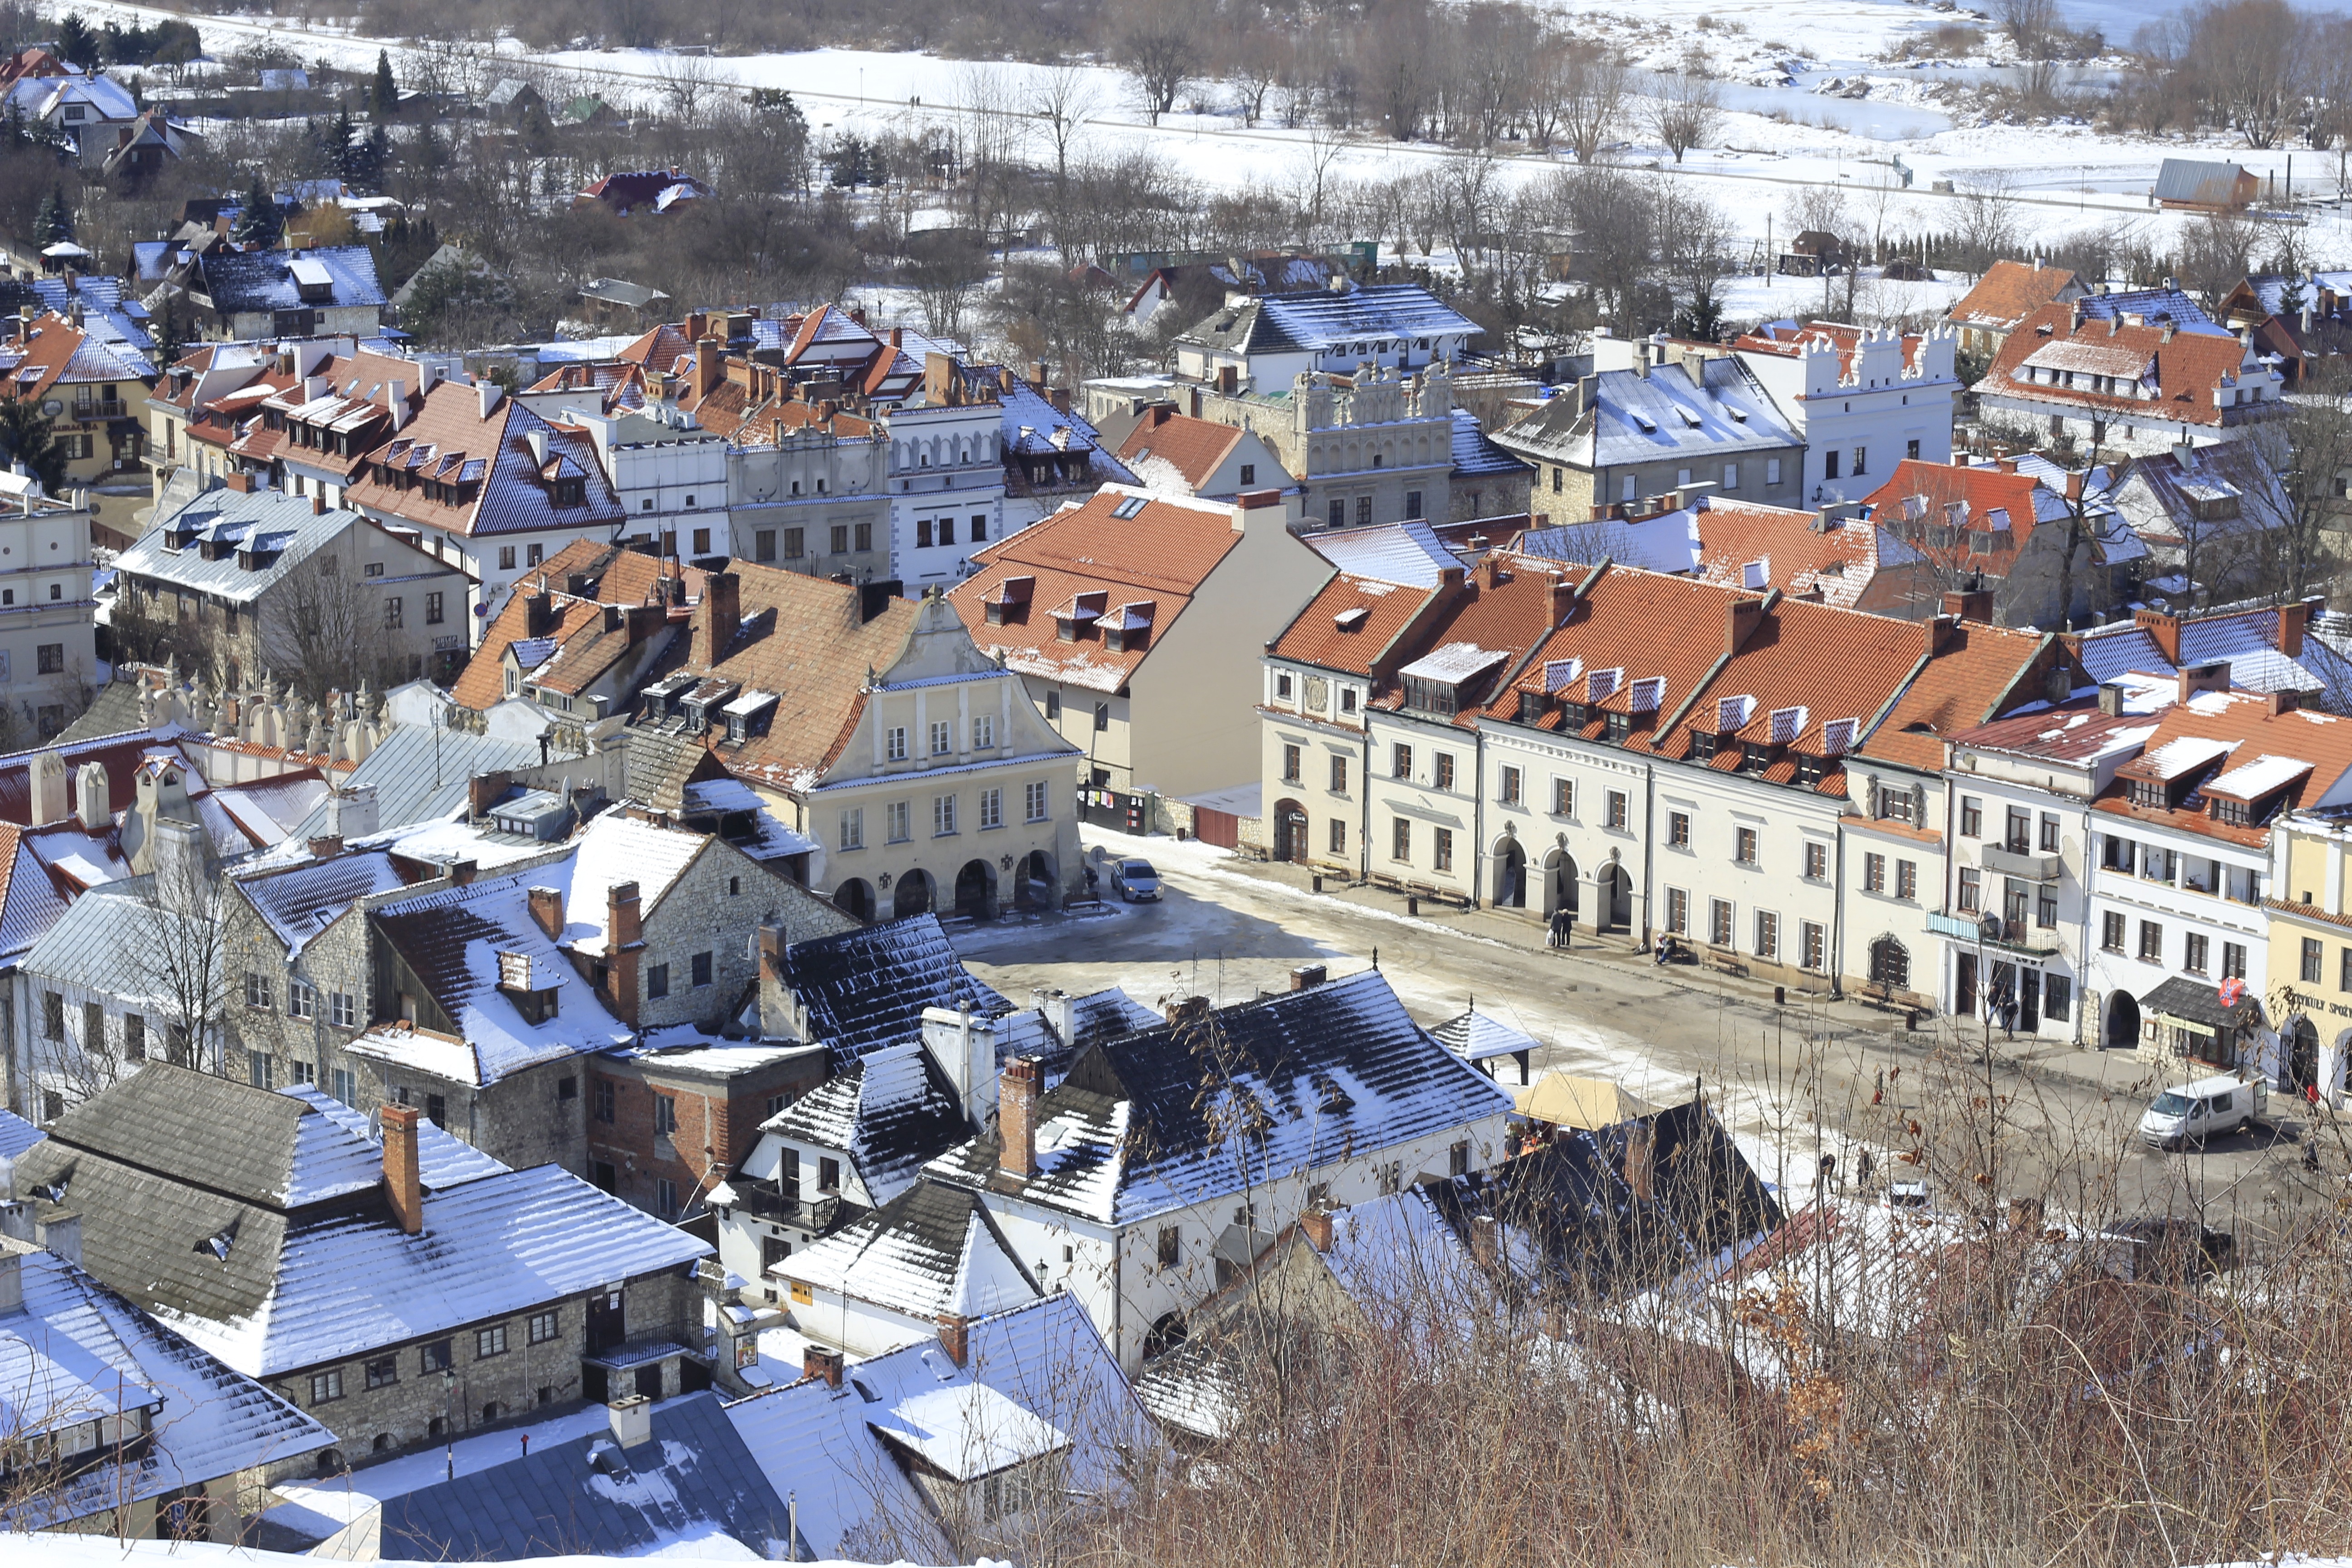
snow, winter, architecture, structure, town, view, city, cityscape, transport, suburb, stadium, arena, buildings, poland, panorama of the city, lubelskie, neighbourhood, kazimierz dolny, aerial photography, urban area, residential area, human settlement, sport venue